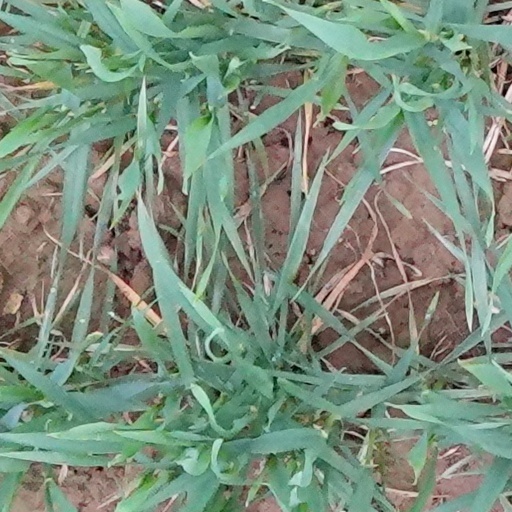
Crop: wheat